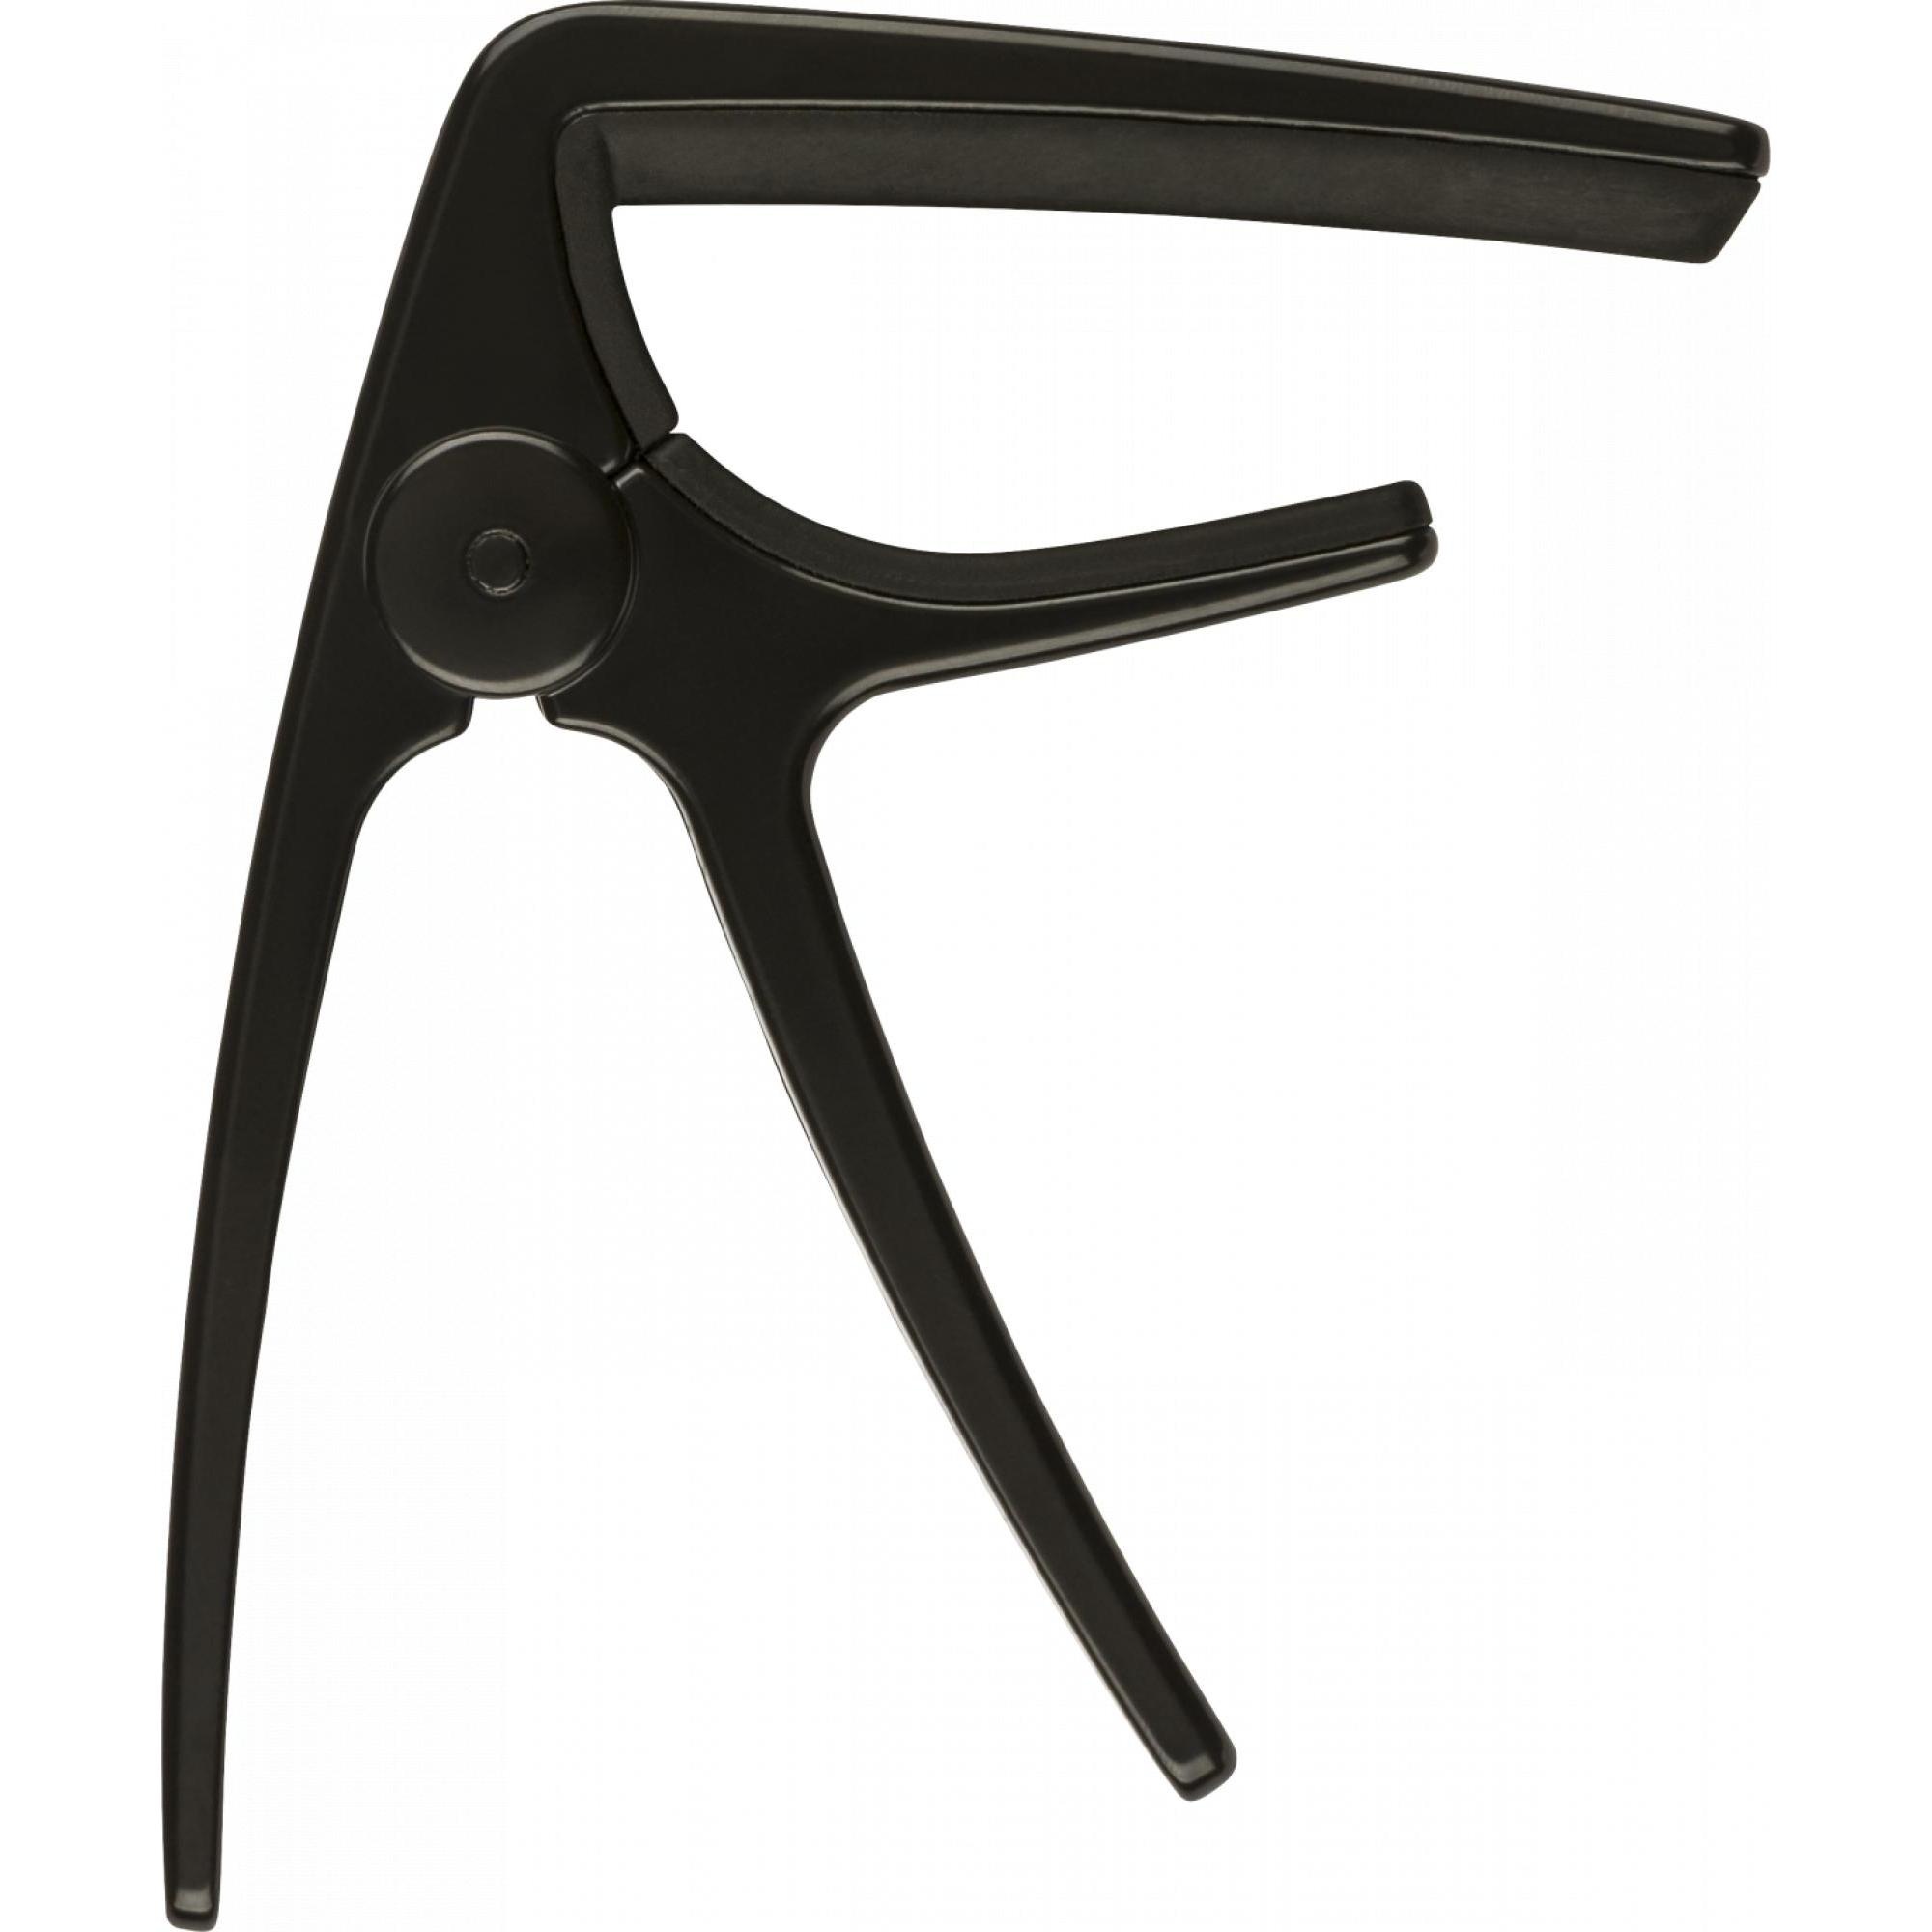
Capo Fender Laurel Acoustic 0990413002
Brand: Fender
El arma secreta de cualquier cantautor es un capo estelar. Con una forma versátil y un cuerpo de aluminio liviano, el Laurel Capo proporciona una sólida estabilidad de afinación para los músicos acústicos. Su diseño discreto ofrece compacidad, mientras que el agarre bajo la mano garantiza una tensión equilibrada contra las cuerdas. Construcción de aluminio ligero Acolchado seguro para el acabado Operación rápida con una sola mano para cambios de clave rápidos Ajuste versátil para cualquier forma de cuello. Diseño ergonómico compacto y elegante Medidas Medidas: 0.50x5.00x6.50 EN Peso: 0,20 libras Longitud: 6,50 pulgadas Altura: 0,50 pulgadas Ancho : 5.00 EN
Category: Arts & Entertainment > Hobbies & Creative Arts > Musical Instrument & Orchestra Accessories > String Instrument Accessories > Guitar Accessories > Capos > Clamp Capos